Marsh castle

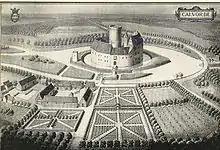
Calvörde Castle, a marsh castle, depicted around 1600

A marsh or marshland castle is a type of lowland castle that is situated in marshy or boggy countryside. It uses the natural inaccessibility of the terrain to its defensive advantage.